Tessa Blanchard

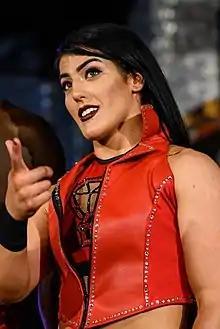
Blanchard in 2019

Tessa Blanchard (born July 26, 1995) is an American professional wrestler. She is signed to Total Nonstop Action Wrestling (TNA), where she is a former Impact World Champion, and a former Impact Knockouts Champion. She previously performed for Consejo Mundial de Lucha Libre (CMLL), where she was a former one-time CMLL World Women's Tag Team Champion. In addition, Blanchard is a former The Crash Women's Champion, AAA Reina de Reinas Champion, and WOW World Champion.